Mount Rinjani

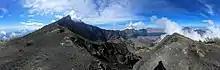
The summit, ash cone, and lake are all visible from this vantage point at 2,600m on the eastern ridge.

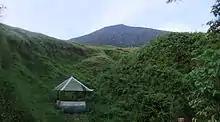
Hiking Post on Tengengean, 1500 m height on Mt. Rinjani

In September 1995 an aviation report was issued concerning an unconfirmed ash cloud from Rinjani. A NOTAM about volcanic activity from Rinjani was issued by the Bali Flight Information Region on the morning of 12 September. An ash cloud was reportedly drifting to the south west with the cloud top around altitude.